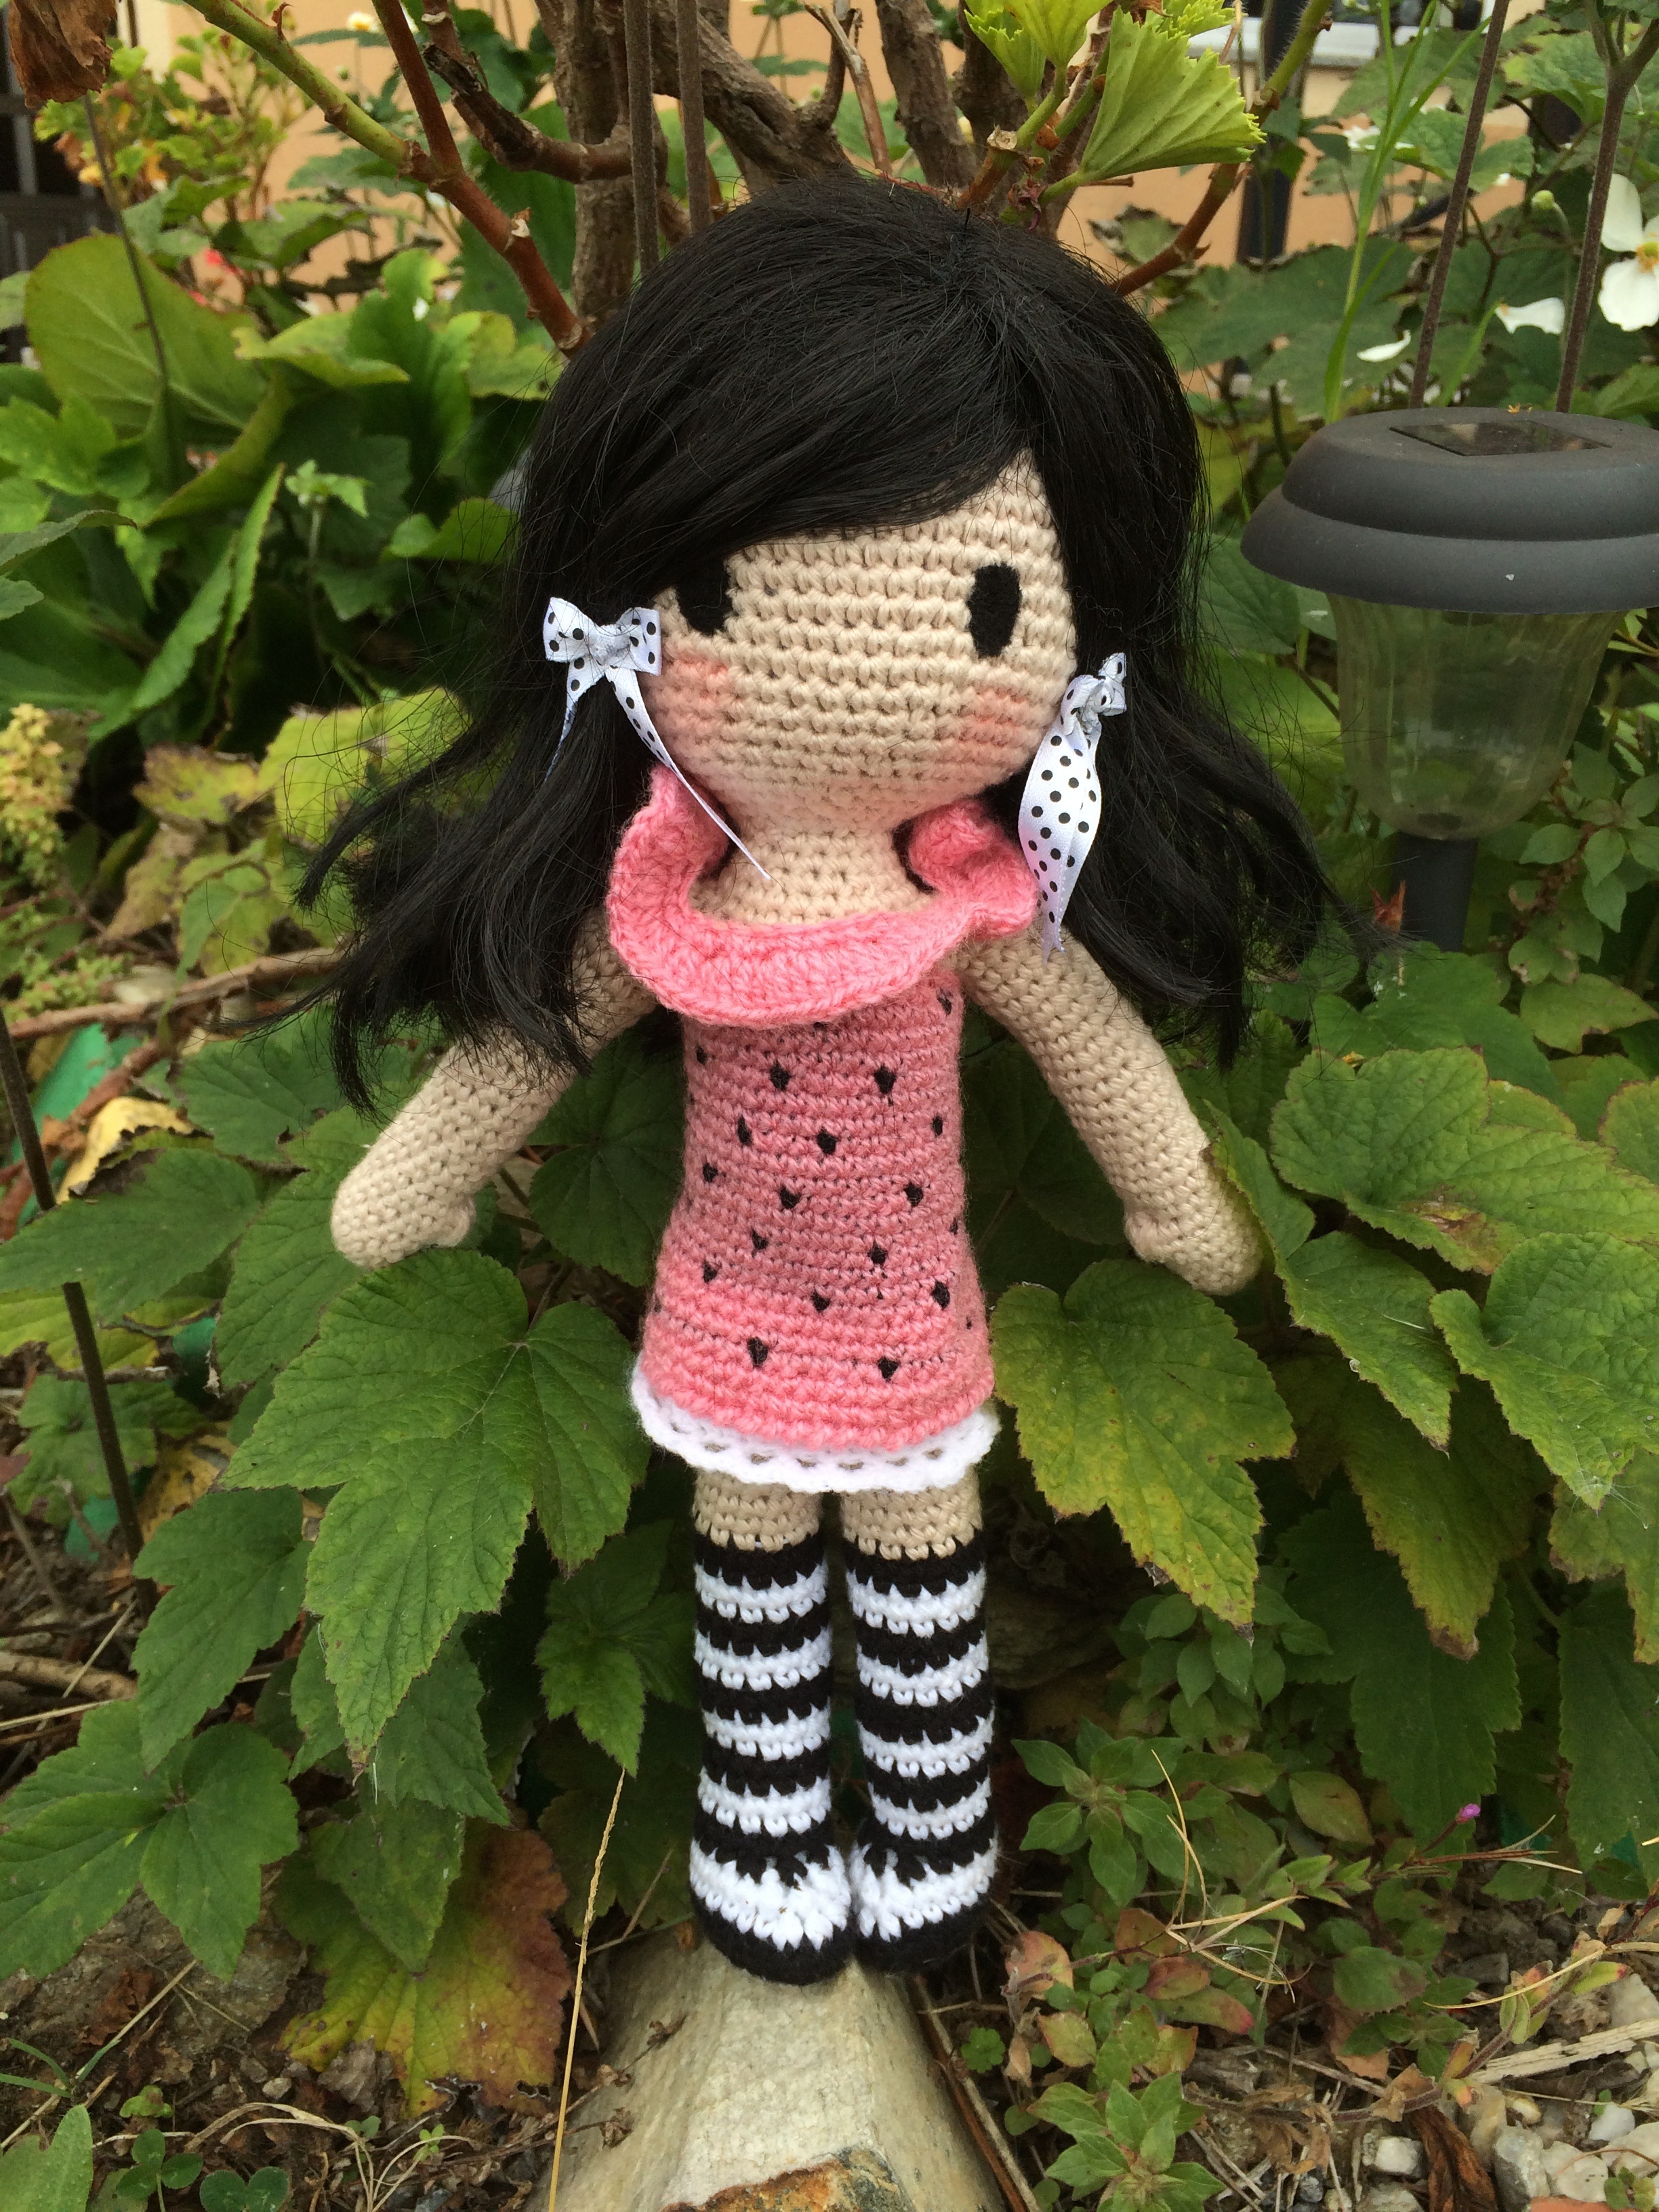
flower, green, autumn, agriculture, toy, yarn, wool, crochet, textile, doll, art, dress, handmade, crochet pattern, crochet doll